Tallahassee Railroad

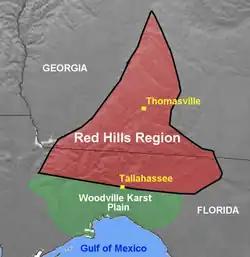
The Red Hills Region of Florida and Georgia and Woodville Karst Plain to the south

Tallahassee sat in "Middle Florida", the part of the Territory of Florida between the Appalachicola and Suwannee rivers. In the 1830s Middle Florida was the most populous and prosperous part of Florida. The heart of Middle Florida and the adjacent part of Georgia formed the "Red Hills Region", which held many plantations producing cotton and tobacco. Export of cotton from the region was difficult. Cotton bales were brought into Tallahassee, from which they were carried in wagons across the deep sand of the Woodville Karst Plain to ports on the St. Marks River. The Legislative Council of the Territory of Florida authorized the Leon Rail-Way Company in 1831 to build a railroad from Tallahassee to the St. Marks River. When that company failed to organize, the Legislative Council then authorized the Leon Railroad Company, which forfeited its charter after it was unable to raise the required capital.